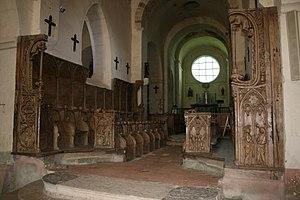
Stalles, Église Saint-Jean-l'Evangeliste de Bard-le-Régulier, Côte-d'Or, France.